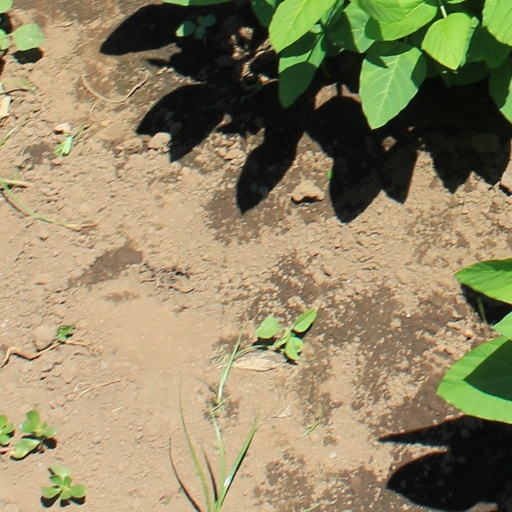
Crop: soybean